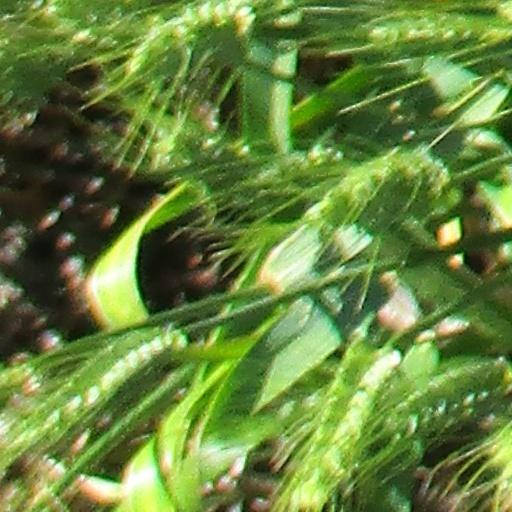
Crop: wheat